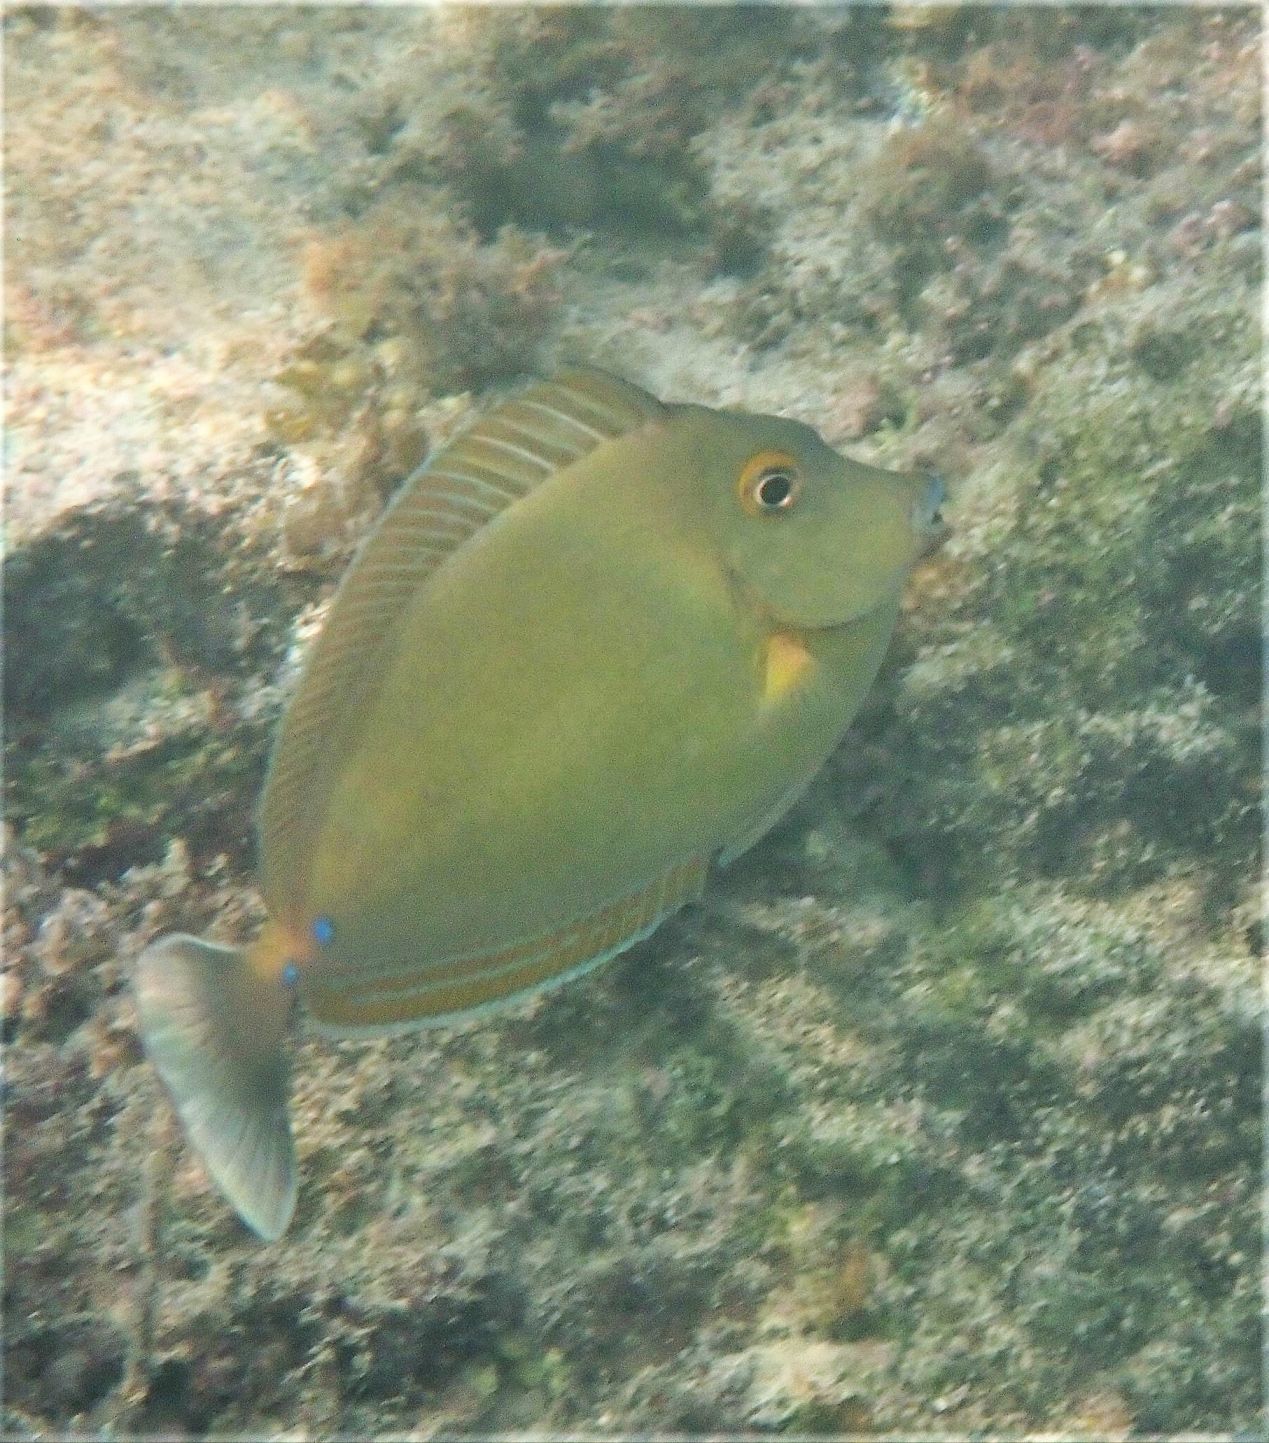
Naso unicornis (Bluespine Unicornfish)